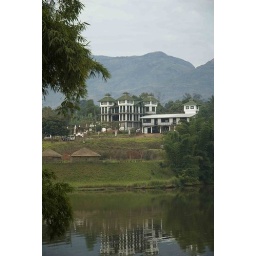
There is a beautiful house by the lake in Gurue - apparently built by a padre who lives there...